Ho-Chunk

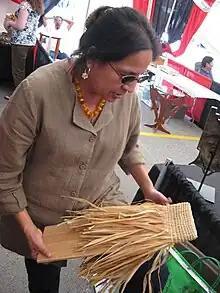
Martha Gradolf, a contemporary weaver, is enrolled in the Winnebago Tribe of Nebraska.

The Black Hawk War of 1832 was fought largely on Ho-Chunk land. In early 1832, White Cloud invited the Sauk band to live in the Rock River band's Illinois villages. About 1,200 Ho-Chunk, Fox, Kickapoo, and others came, from locations such as Saukenuk on the Iowa reservation, where there was little food. The arrivals included Black Sparrow Hawk, who had been a leading warrior of the British Band during the War of 1812.